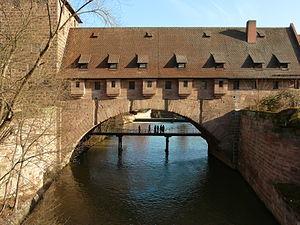
Cette liste de ponts d'Allemagne a pour vocation de présenter une liste des plus célèbres ponts d'Allemagne, tant par leurs caractéristiques dimensionnelles, que par leur intérêt architectural ou historique.